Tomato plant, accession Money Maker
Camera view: bottom (45 deg); turntable rotation: 240 degrees
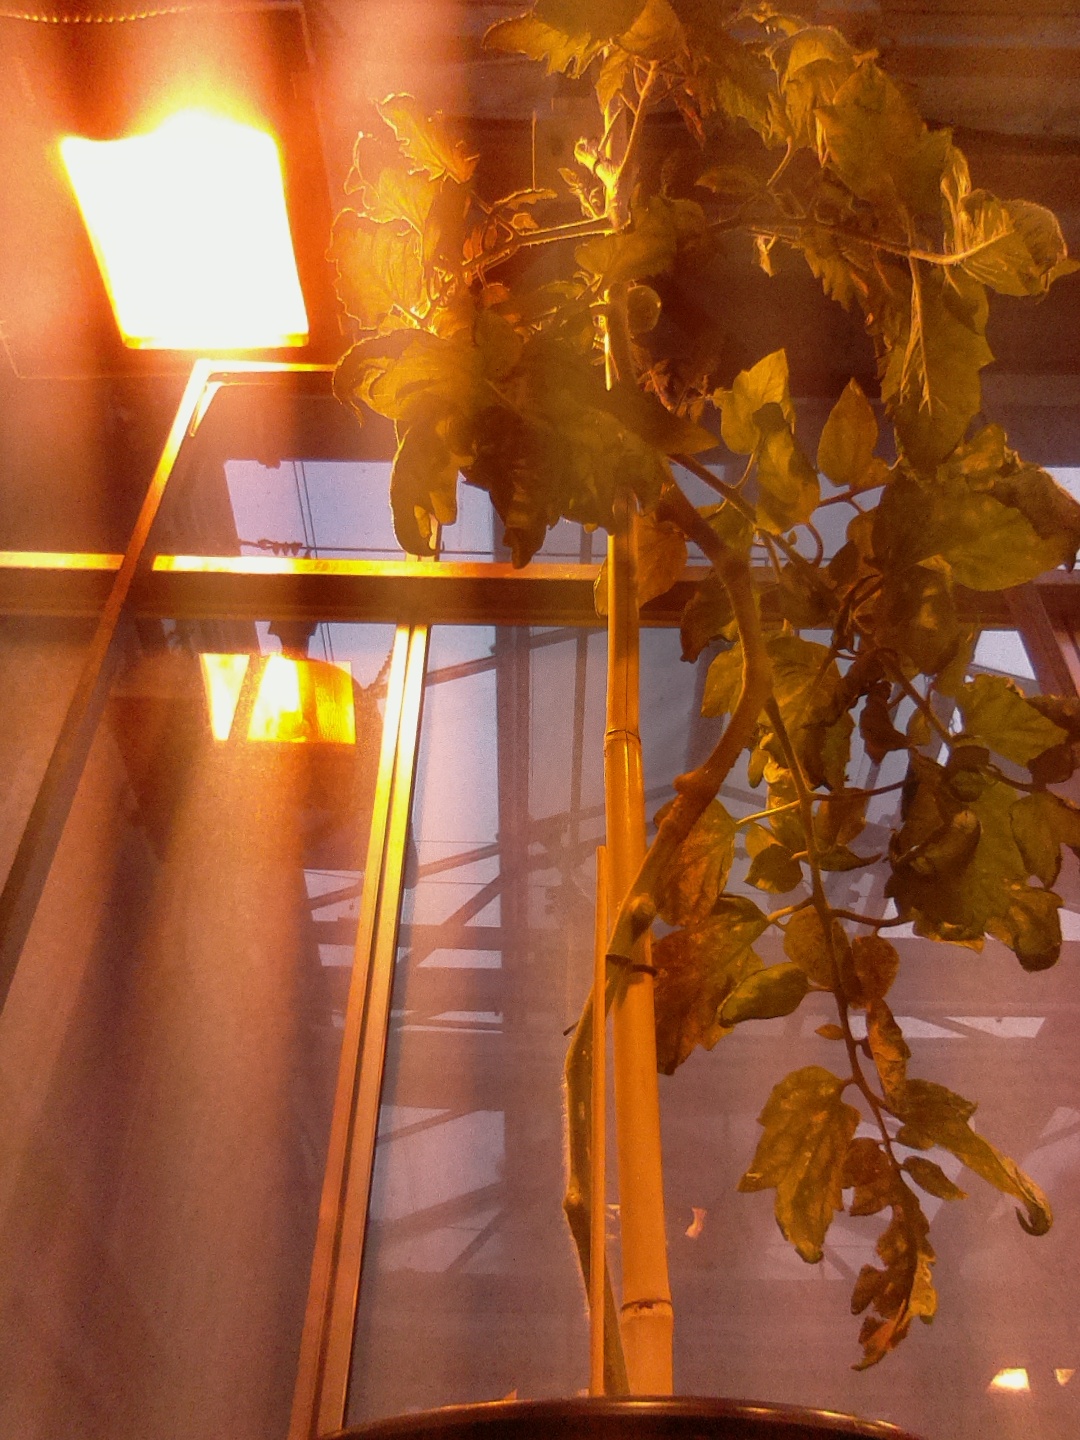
BBCH growth stage 73: 30%-40% of final fruit size